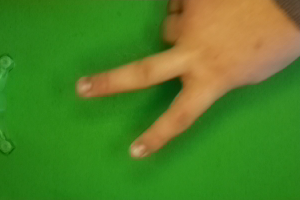
Label: scissors